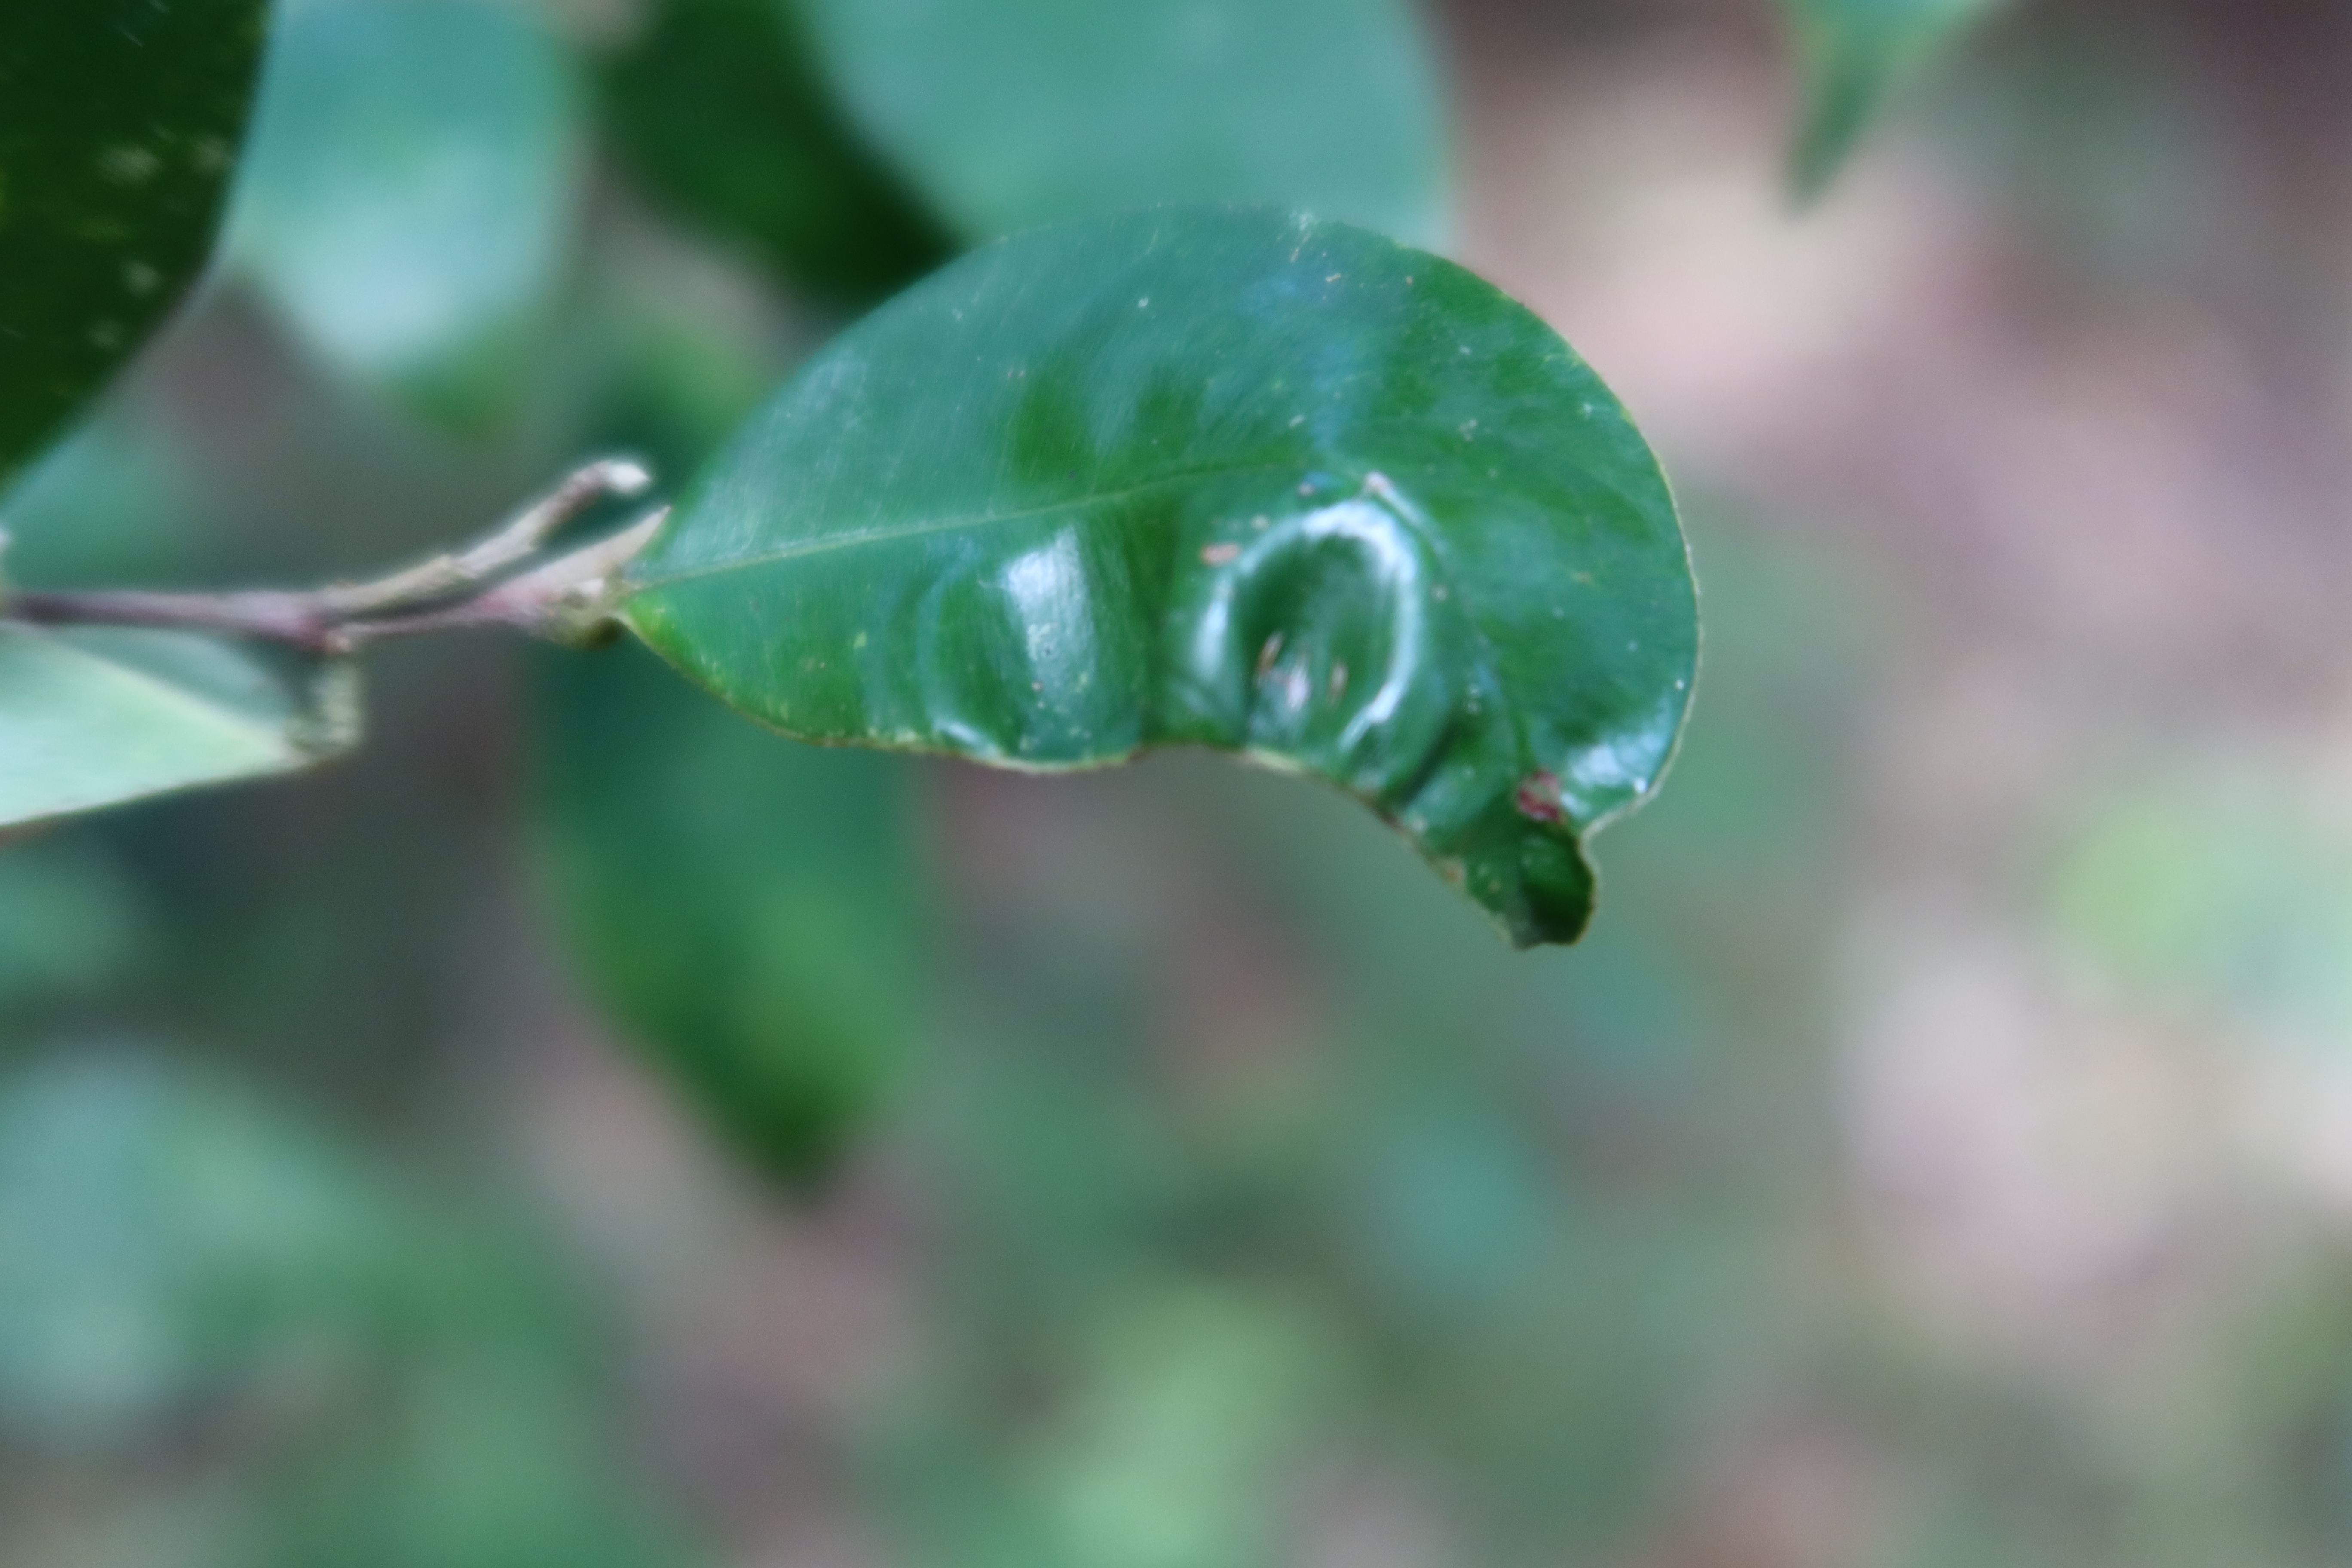
Label: Mosaic Viruses